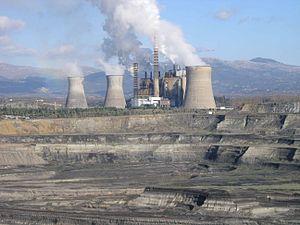
La mine de Megalopoli est une mine de lignite et de charbon à ciel ouvert située en Grèce dans le Péloponnèse. Elle fonctionne depuis le début des années 1970. Elle est située à la proximité de la centrale thermique de Megalopoli, composée de deux chaudières, qu'elle alimente.
Voici une liste de mines de charbon triée en fonction du nom de la mine et de sa localisation.